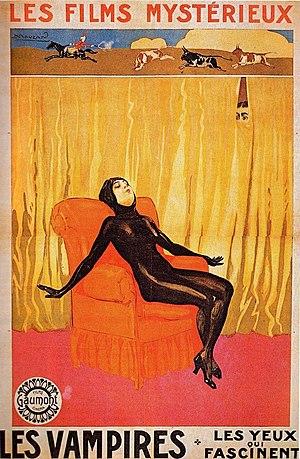
Les Vampires est un film muet en dix épisodes, écrit et réalisé en 1915 par Louis Feuillade.